Maximiano Alves

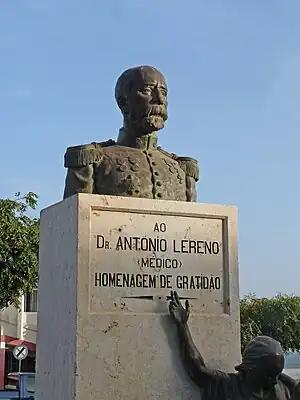
Monument to António Lereno at Lereno Square in the center of Praia

He was awarded with a rank of an official of the Order of Christ, later he took part in the conception and execution of the Great War Monument in Lisbon.